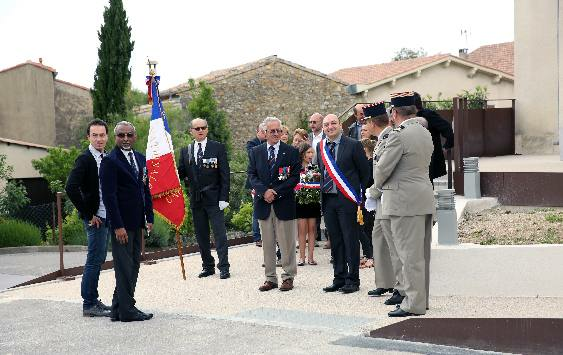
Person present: Yes